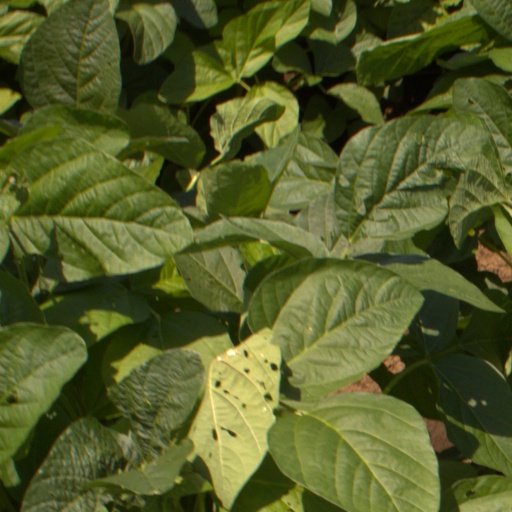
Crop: soybean